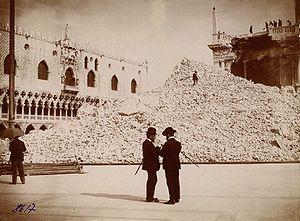
Massimiliano Ongaro est un architecte italien adepte du Stile Liberty.